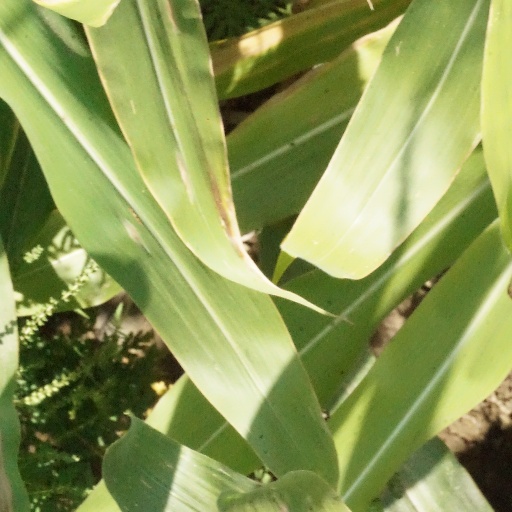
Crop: maize; corn